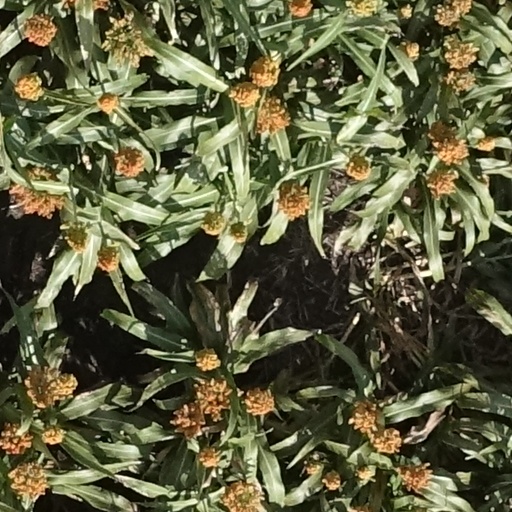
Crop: sorghum